Austria–Greece relations

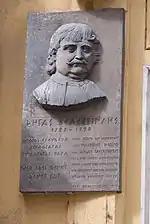
Commemorative plaque for Rigas in Vienna

Foreign relations exist between Austria and Greece. Both countries have diplomatic relations since the early 19th century, after the Greek War of Independence, and today's relations are considered excellent.